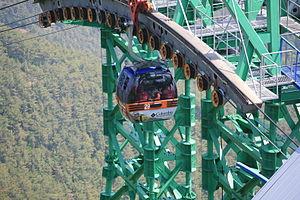
Un téléphérique 2S est un type de remontée mécanique issu du mariage entre la technologie du téléphérique et celle des remontées mécaniques débrayables. L'avantage de cette solution est la possibilité d'avoir une flèche beaucoup plus grande, particulièrement adaptés à des endroits difficilement accessibles.